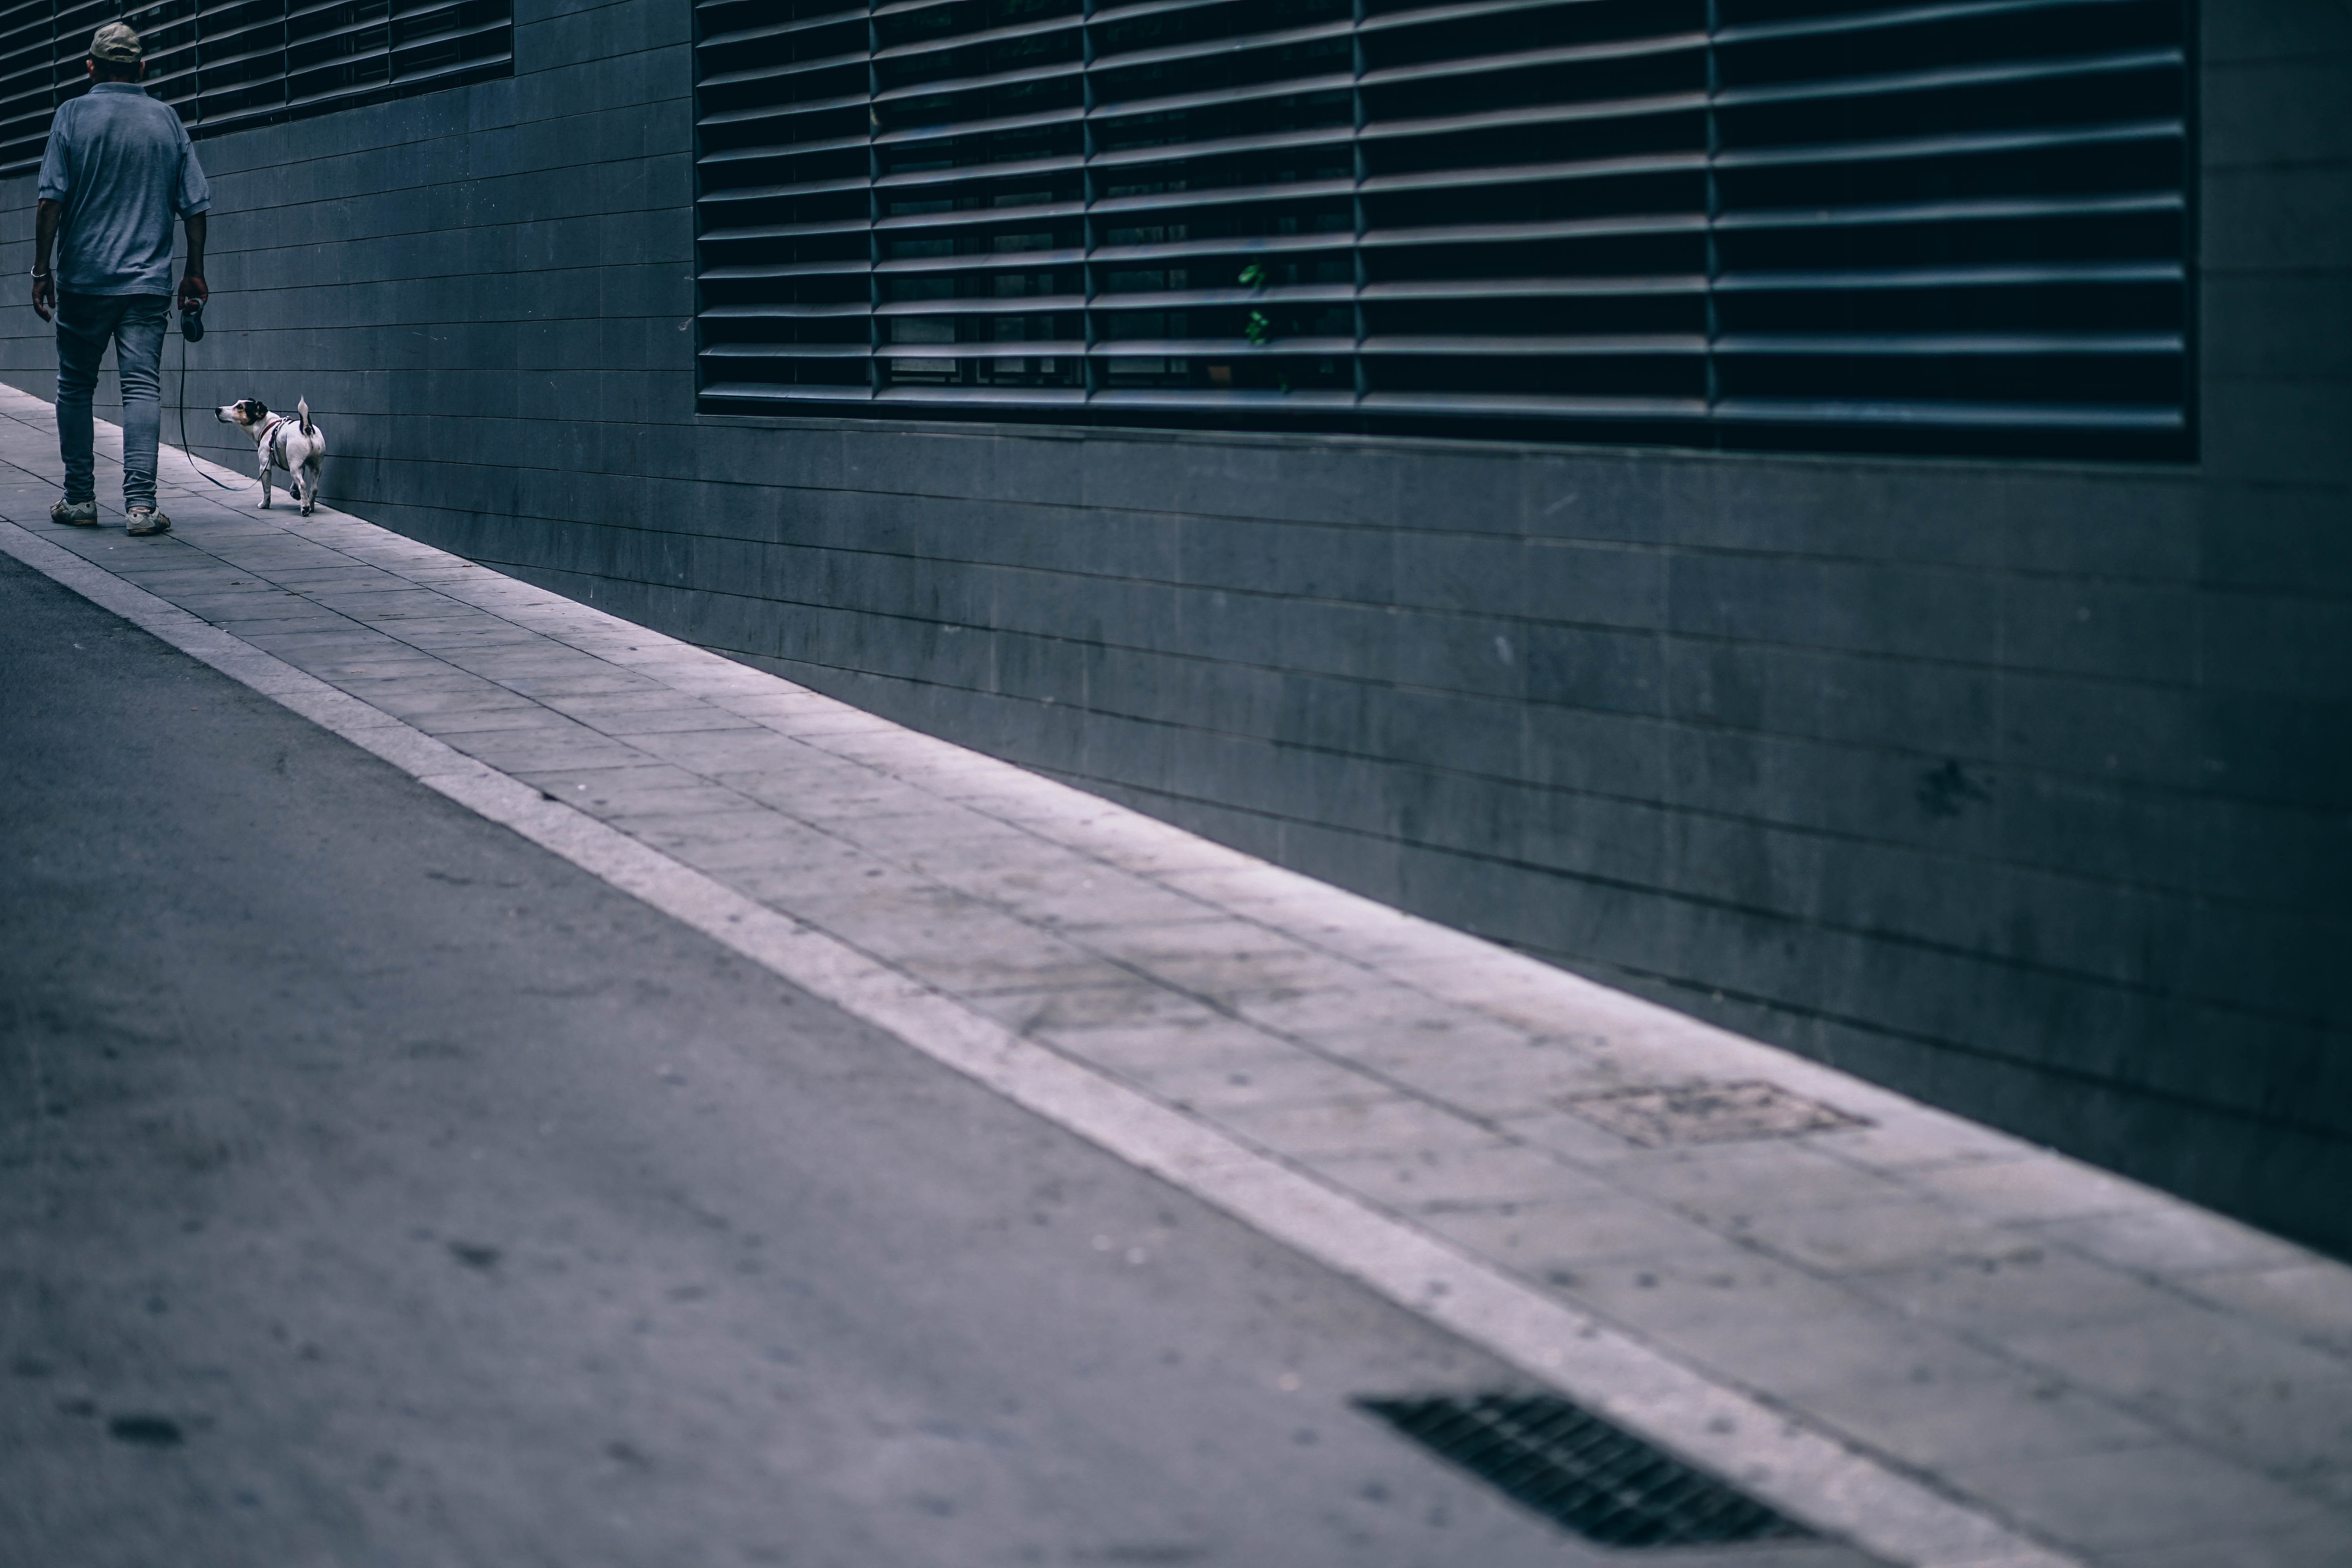
road, asphalt, line, lighting, infrastructure